The Bohemian Girl (1922 film)

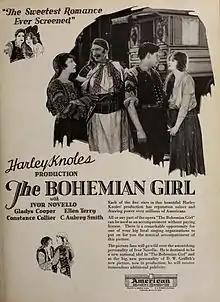
Advertisement in "Motion Picture News"

The Bohemian Girl is a 1922 British romance film directed by Harley Knoles and starring Gladys Cooper, Ivor Novello, and C. Aubrey Smith. It was inspired by the opera "The Bohemian Girl" by Michael William Balfe and Alfred Bunn, which was in turn based on a novel "La Gitanilla" by Miguel de Cervantes. Originally released at 70 minutes, the surviving print is missing the first two reels and small portion of the last, timing at 46 minutes.